In Search of a Thrill

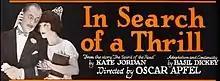
Advertisement

In Search of a Thrill is a 1923 American silent drama film directed by Oscar Apfel and starring Viola Dana, Warner Baxter, and Mabel Van Buren.